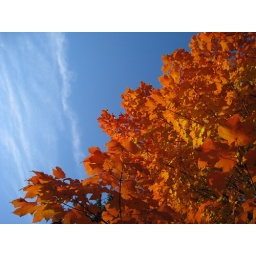
i really like the leaves against the blue sky :)